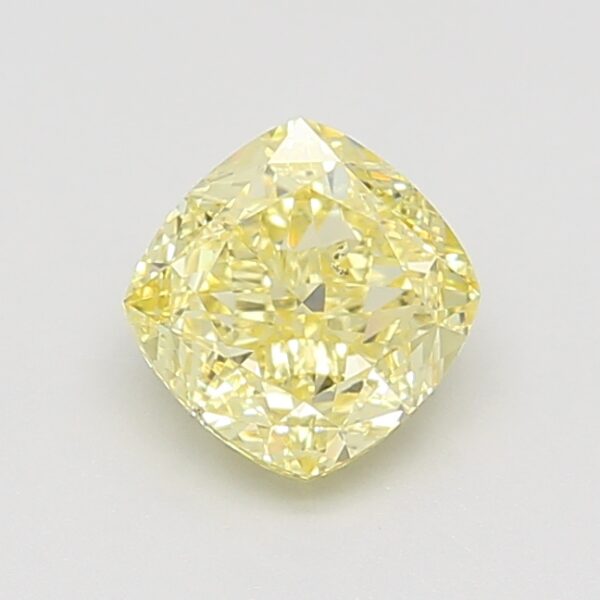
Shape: cushion
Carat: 1.71
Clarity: SI1
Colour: FANCY
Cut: EX
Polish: EX
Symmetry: VG
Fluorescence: F
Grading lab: GIA
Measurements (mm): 6.4 x 6.33 x 4.41